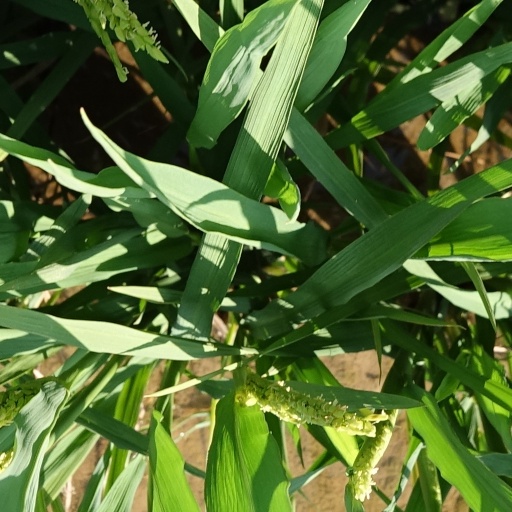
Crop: rice